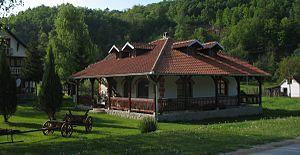
Kadina Luka est un village de Serbie situé dans la municipalité de Ljig, district de Kolubara. Au recensement de 2011, il comptait 436 habitants.